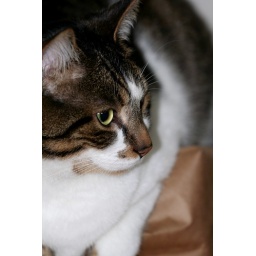
If there is a brown paper bag in the house..... Charlie will find it ;0)